Authors Anonymous

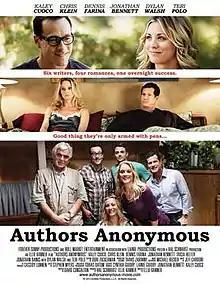
Film poster

Authors Anonymous is a 2014 American comedy film directed and produced by Ellie Kanner. It stars Kaley Cuoco, Chris Klein, Tricia Helfer, Jonathan Banks, Jonathan Bennett, Teri Polo, Dylan Walsh, and Dennis Farina. The film was released on March 18, 2014, through video on demand prior to its limited release on April 18, 2014, by Screen Media Films and Starz Digital. "Authors Anonymous" was panned by critics.